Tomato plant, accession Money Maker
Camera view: horizontal (90 deg, fisheye); turntable rotation: 180 degrees
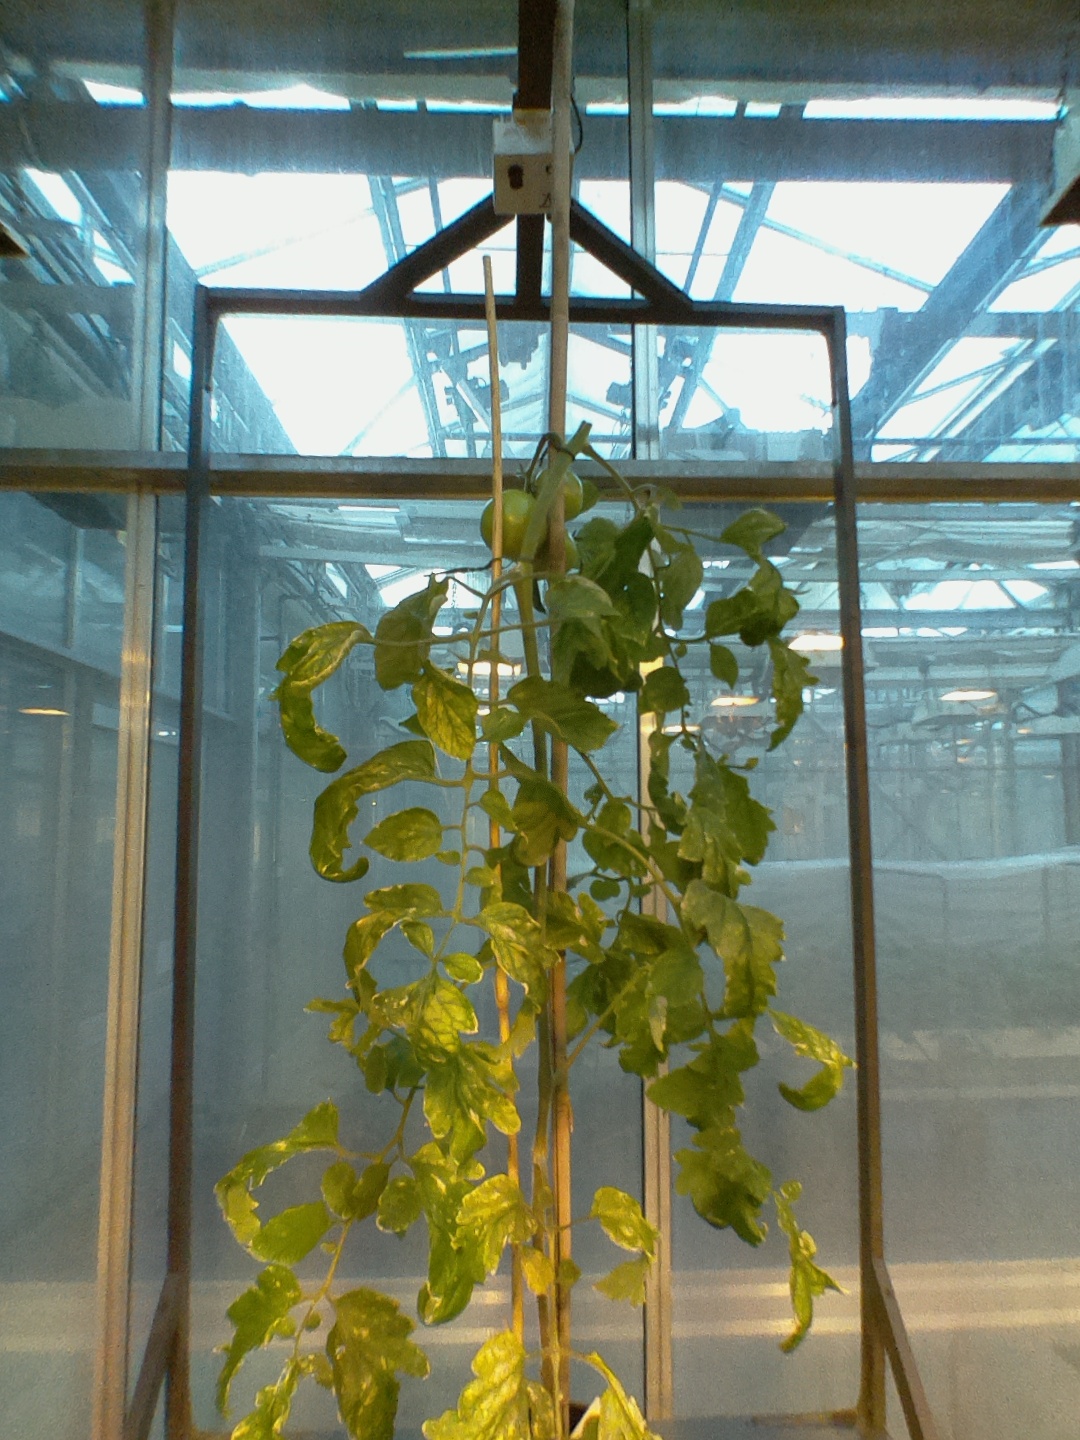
BBCH growth stage 79: 90% -100% of final fruit size